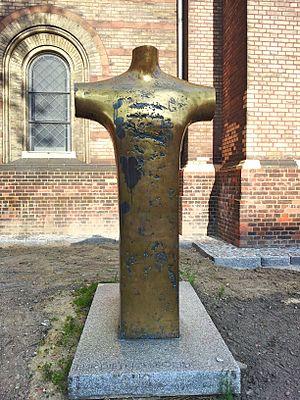
Karl Biedermann est un sculpteur allemand.
Dietrich Bonhoeffer [ˈdiːtrɪç ˈboːnhœfɐ], né le 4 février 1906 à Breslau, et mort le 9 avril 1945 au camp de concentration de Flossenbürg, en Bavière, près de l'actuelle frontière germano-tchèque, est un pasteur luthérien, théologien, essayiste et résistant au nazisme, membre influent de l'Église confessante.